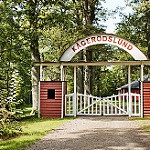
Scene: Outdoor